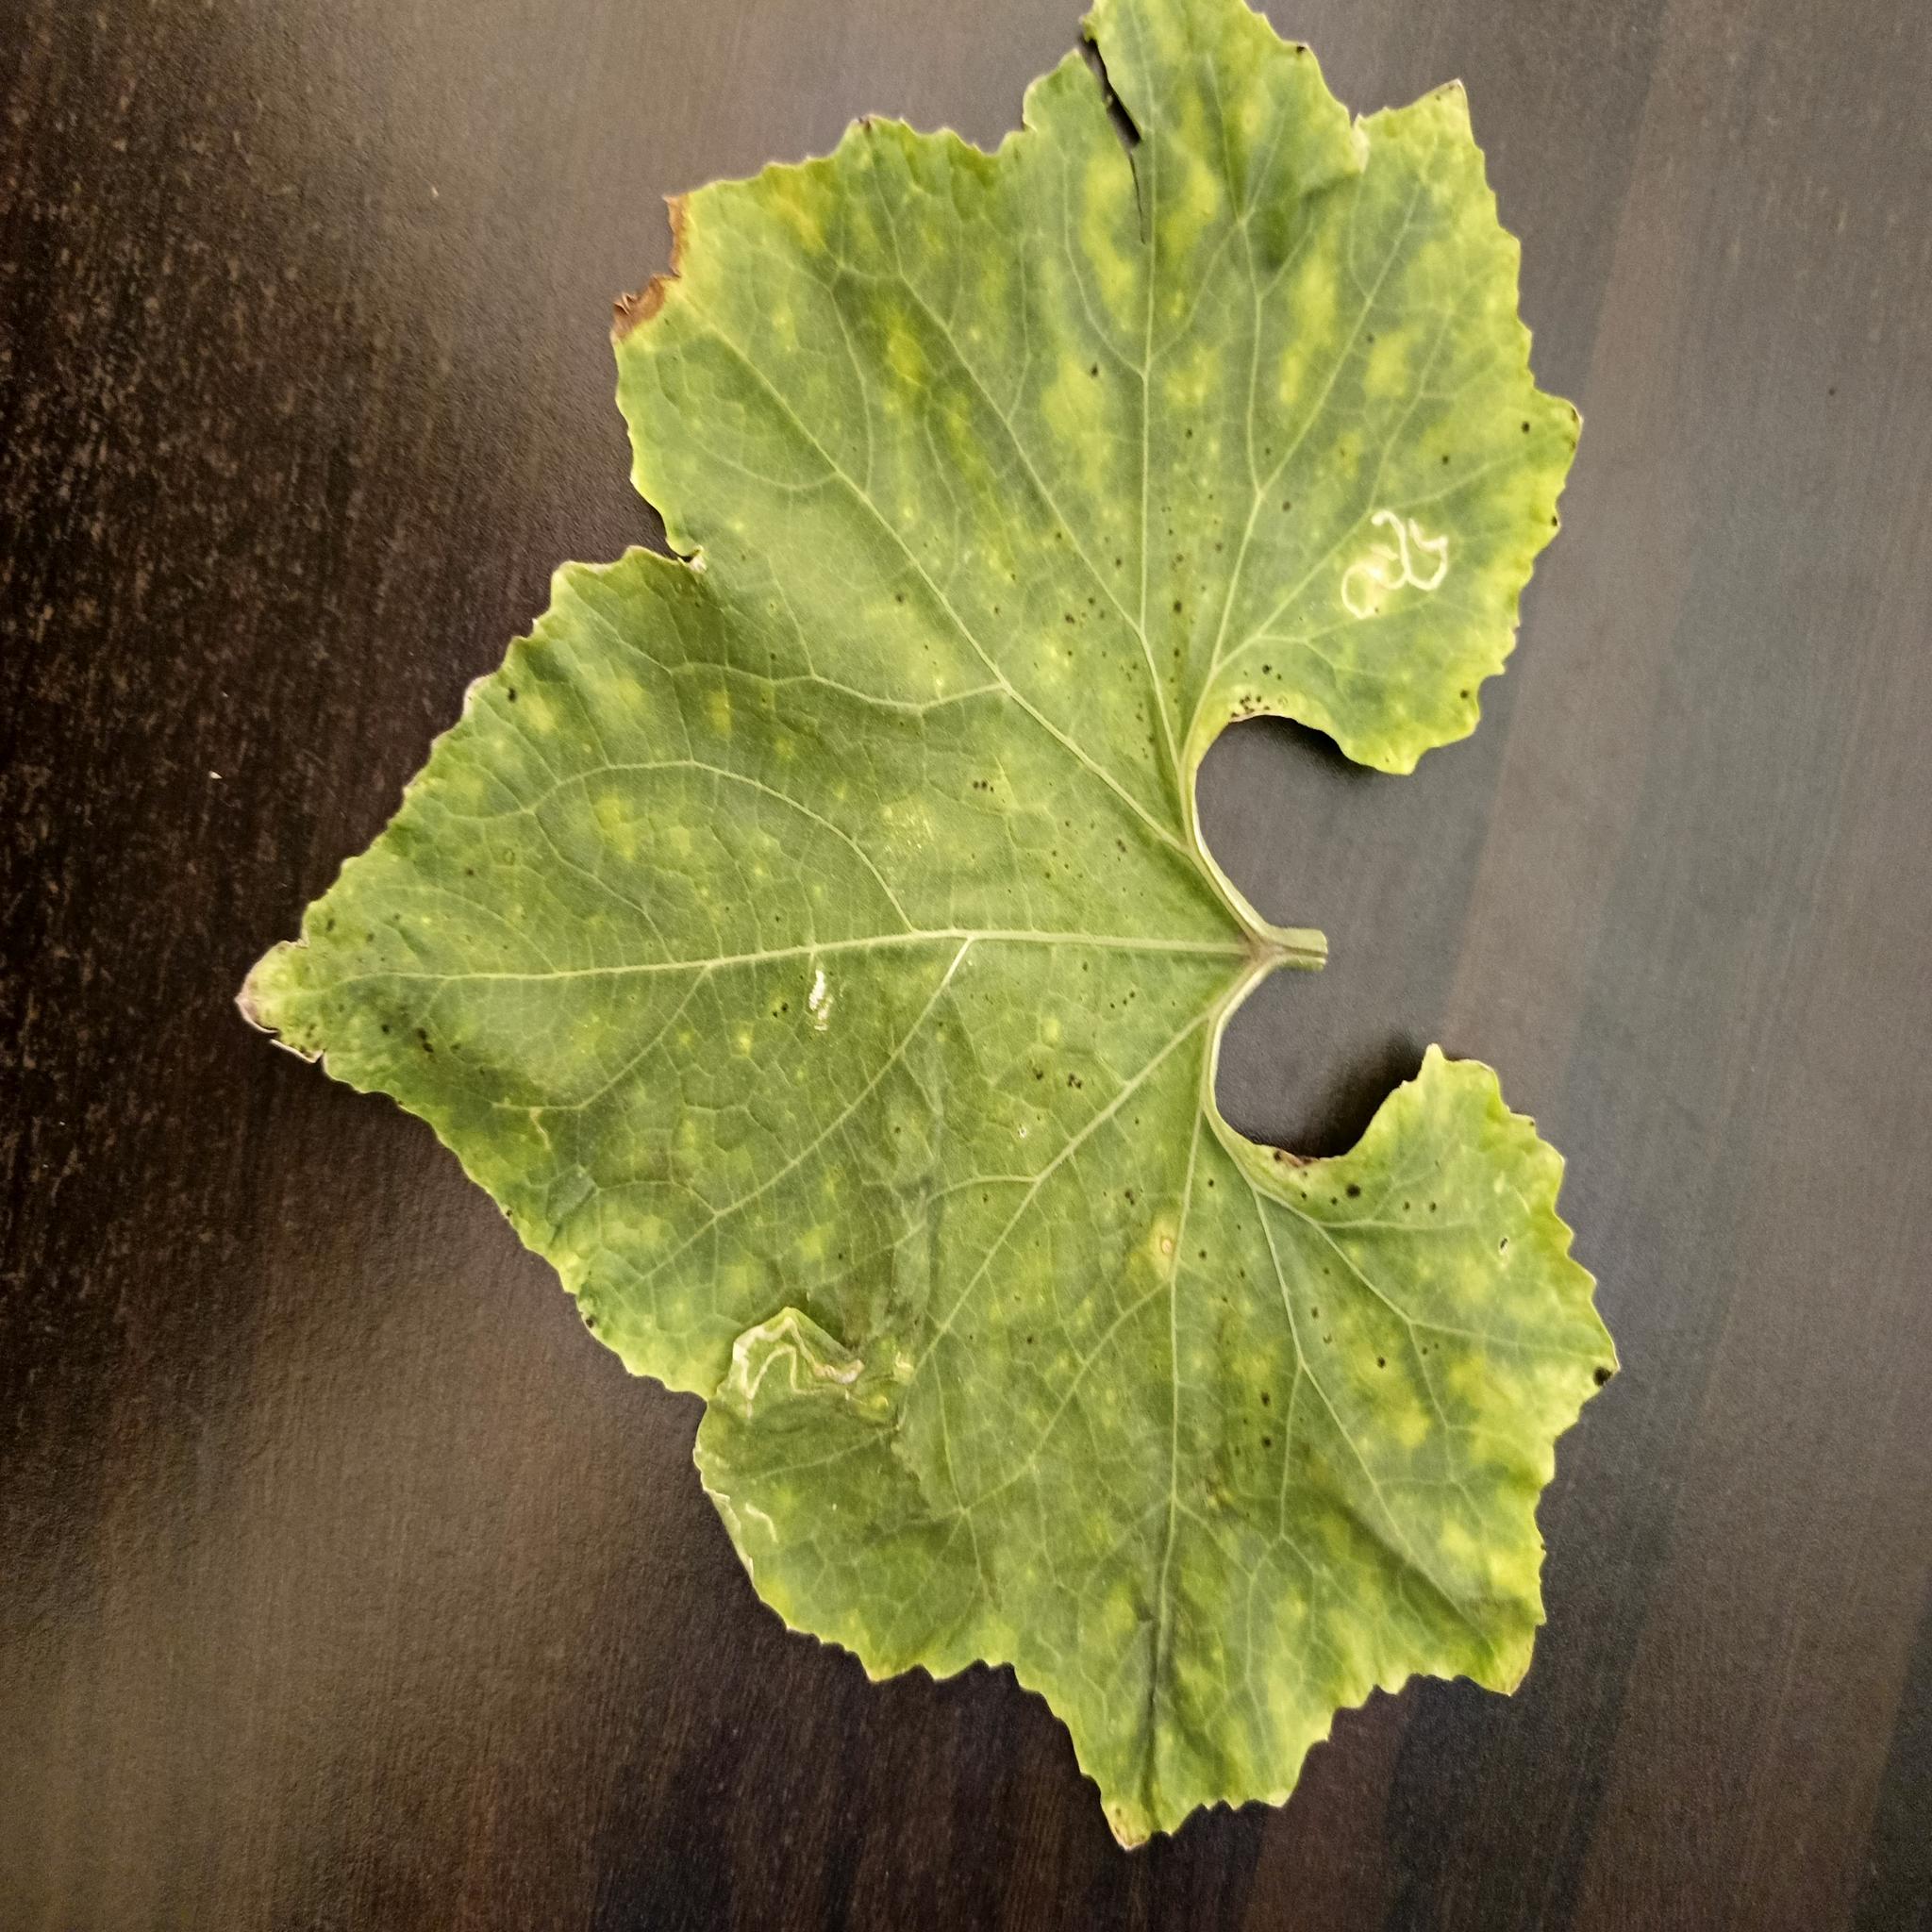
Label: Leaf miner